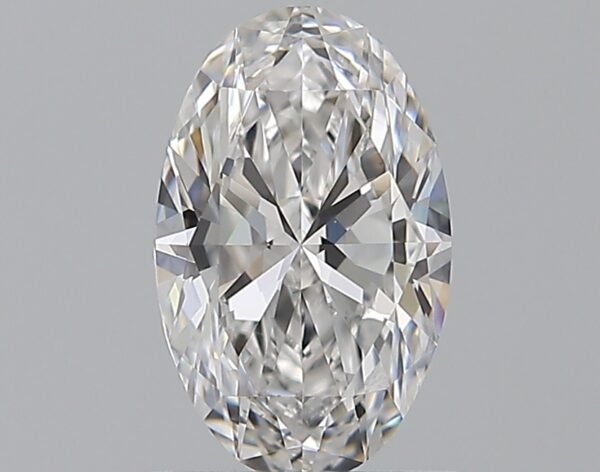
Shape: oval
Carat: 0.8
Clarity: VS2
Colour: E
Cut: EX
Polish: EX
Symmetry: VG
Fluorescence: M
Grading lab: GIA
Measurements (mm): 7.93 x 4.93 x 3.05